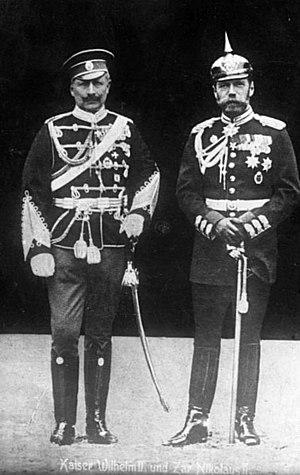
Le pacte de Björkö est un accord secret de défense mutuelle signé par l'empereur Nicolas II de Russie et son cousin le Kaiser Guillaume II, le 11 juillet 1905 à bord de l'Étoile polaire. En raison de l'opposition des principaux ministres russes, cet accord est dénoncé par le Tsar et n'entre pas en vigueur.